Santon Downham

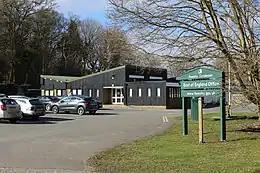
East of England Forestry Commission offices

The village was the administrative centre for the Eastern Forestry Commission for many years, following the planting of tens of thousands of trees in the Breckland to form the Thetford Forest. The District office and staff were housed in a 1960s office building close to the site of the now-demolished Downham Hall. The Hall garden formed the base for the nursery department of the district. The Forestry Commission repair depot was built close by in an award-winning building, next to which stood the Forestry Commission fire station. A Bedford 'Green Goddess' fire tender and a water tanker were kept in the fire station due to the high fire risk in the area.